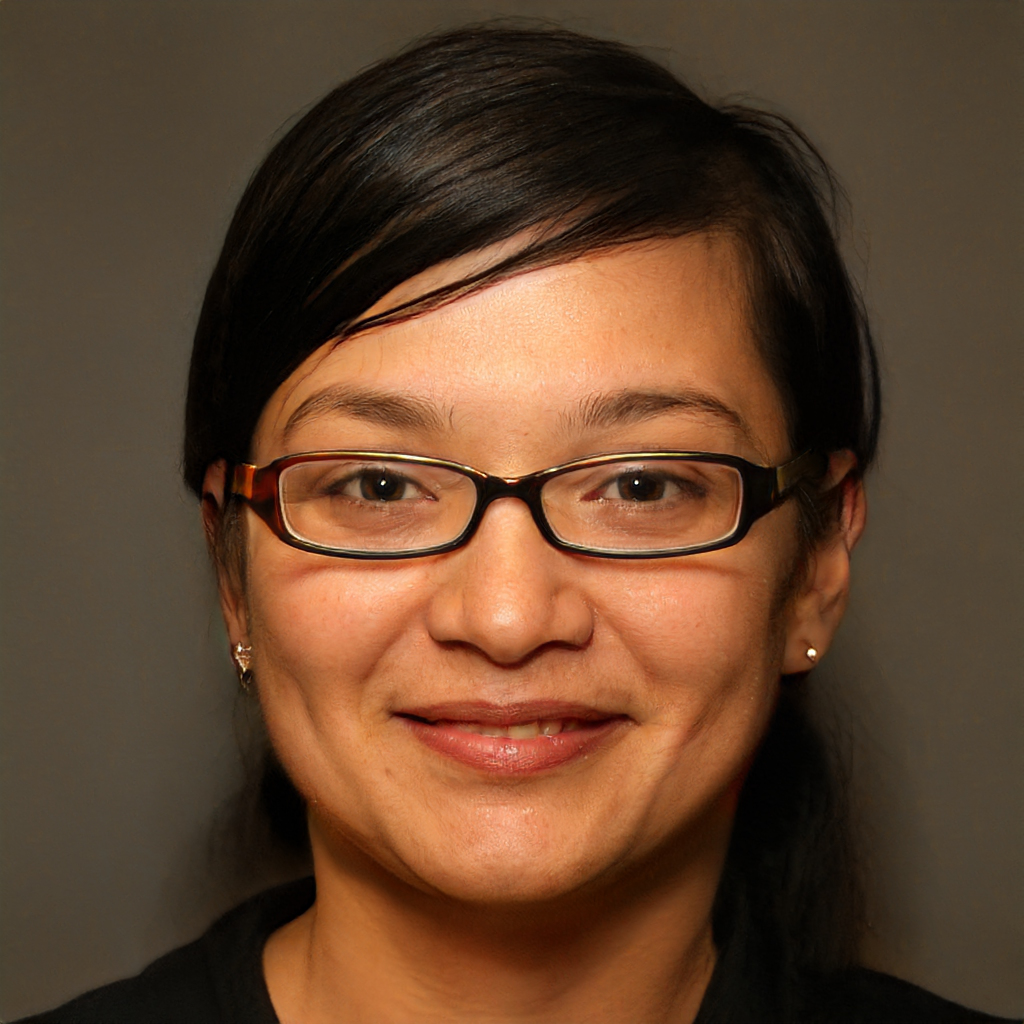
Label: Colored